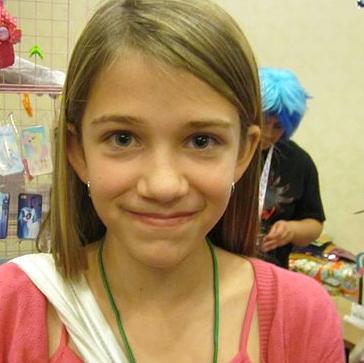
Age: 12